Hungerball

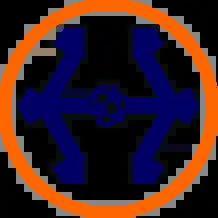
HUNGERBALL logo

Hungerball is a proprietary football-based hybrid sport played in New Zealand, Australia, and the United States. "Hungerball is played in the exclusive inflatable Hungerball arena."